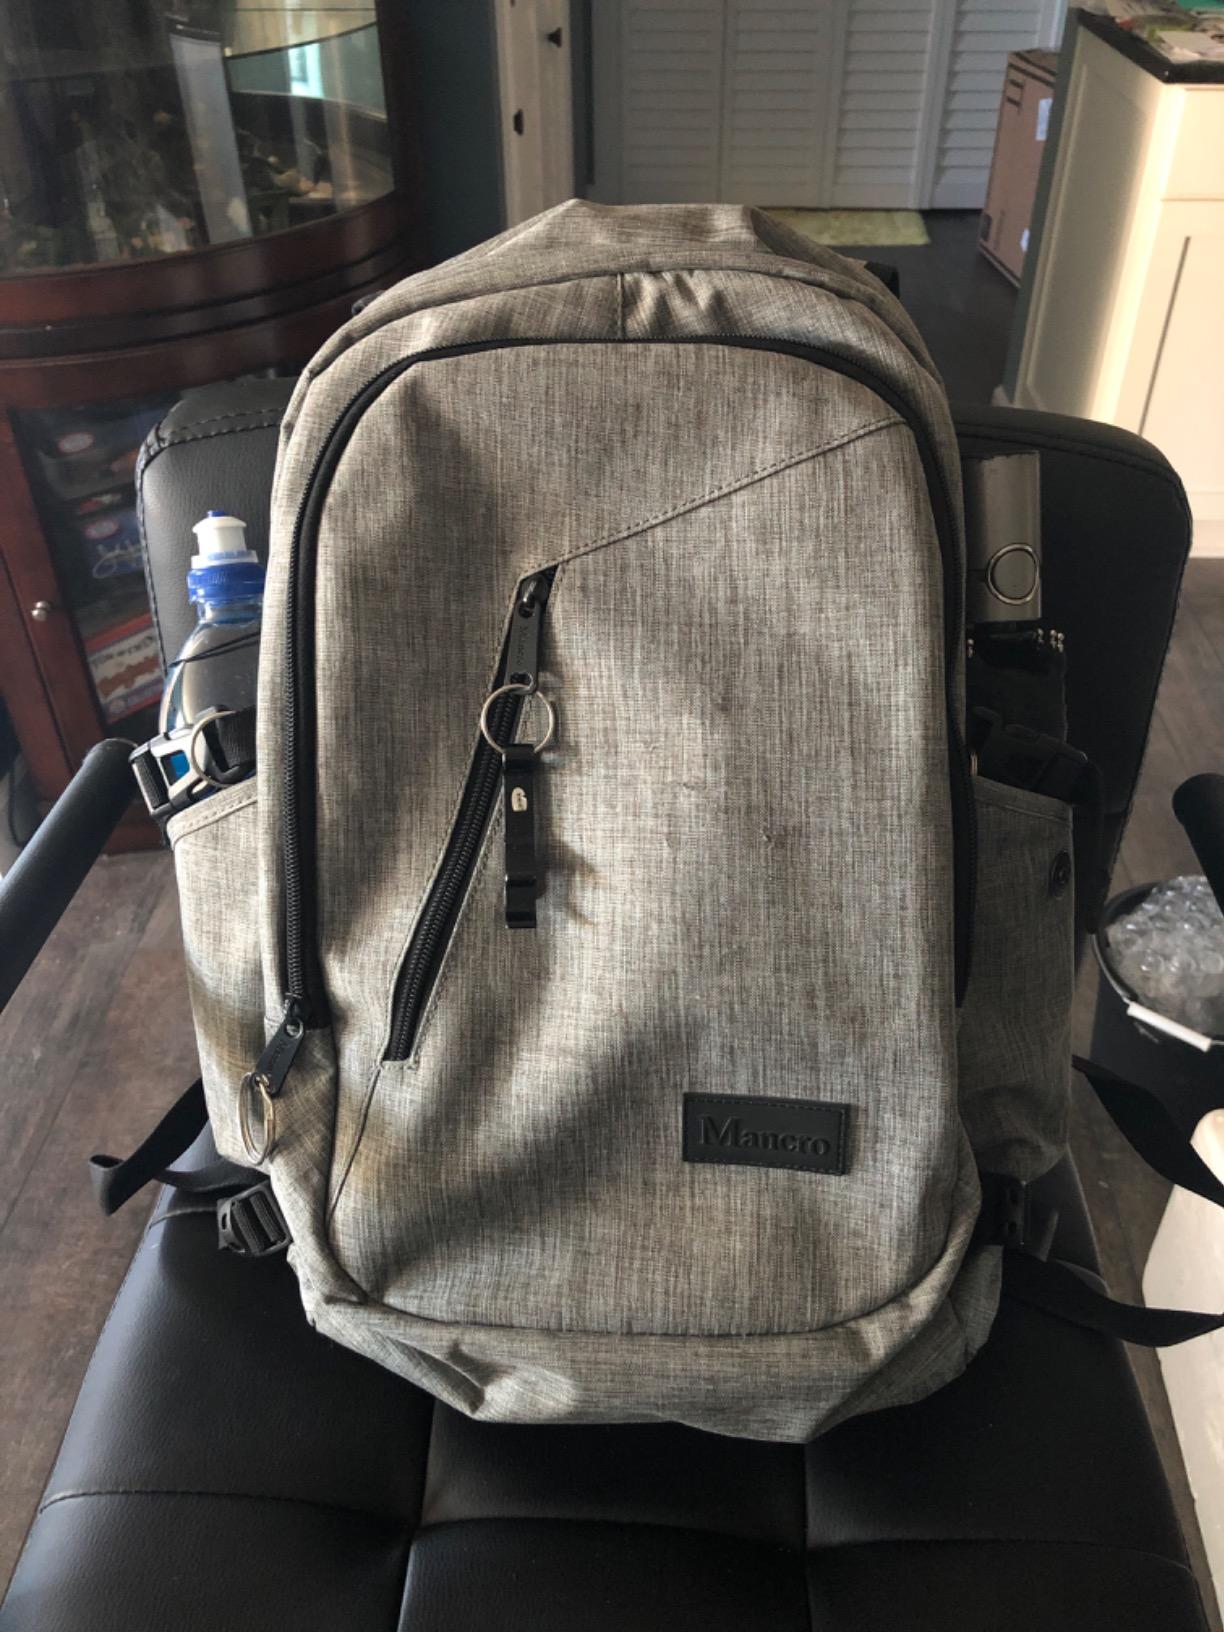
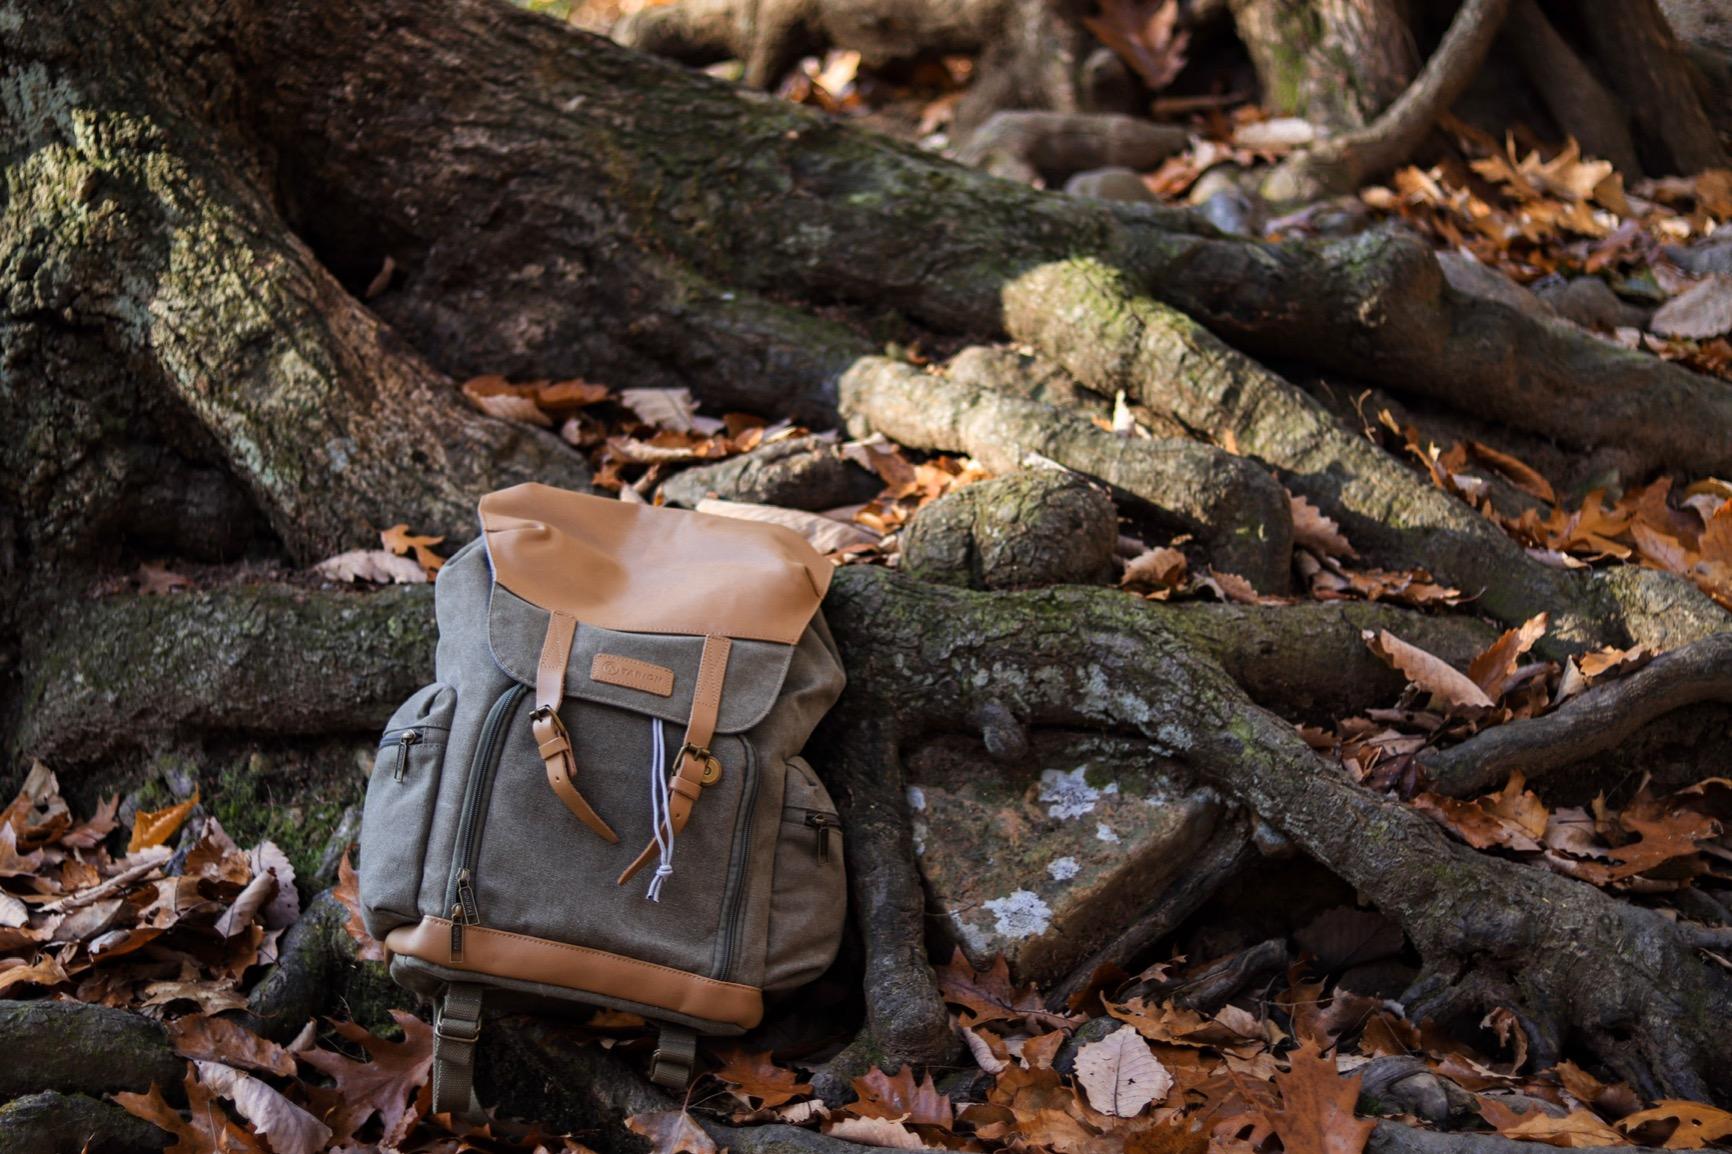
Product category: bag
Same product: no